Wiesbaden City Palace

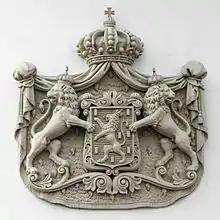
Coat of arms of the Dukes of Nassau over the Palace entrance

In 1806, the counties of Nassau-Usingen and Nassau-Weilburg merged to form the Duchy of Nassau at the insistence of Napoleon. Frederick Augustus, Duke of Nassau, became the ducal head of state. After the defeat of Napoleon, the Duchy of Nassau joined the German Confederation at the Congress of Vienna in 1815. The capital moved from Weilburg to Wiesbaden and the city became the ducal residence. When Frederick died childless in 1816, the dukedom was transferred to the line of Nassau-Weilburg. His cousin Wilhelm of Nassau-Weilburg became Wilhelm, Duke of Nassau and moved from Weilburg into Schloss Biebrich on the outskirts of Wiesbaden.